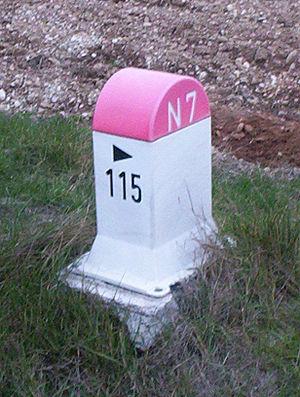
La route nationale 7, ou RN 7, ou encore N 7, parfois également appelée la « route Bleue » ou encore la « route des vacances », était la plus longue des routes nationales de France avec 996 km. Avant son déclassement partiel, elle reliait Paris à Menton via l'ouest de la Bourgogne, le nord de l'Auvergne, la vallée du Rhône, le massif de l'Esterel et la Côte d'Azur.